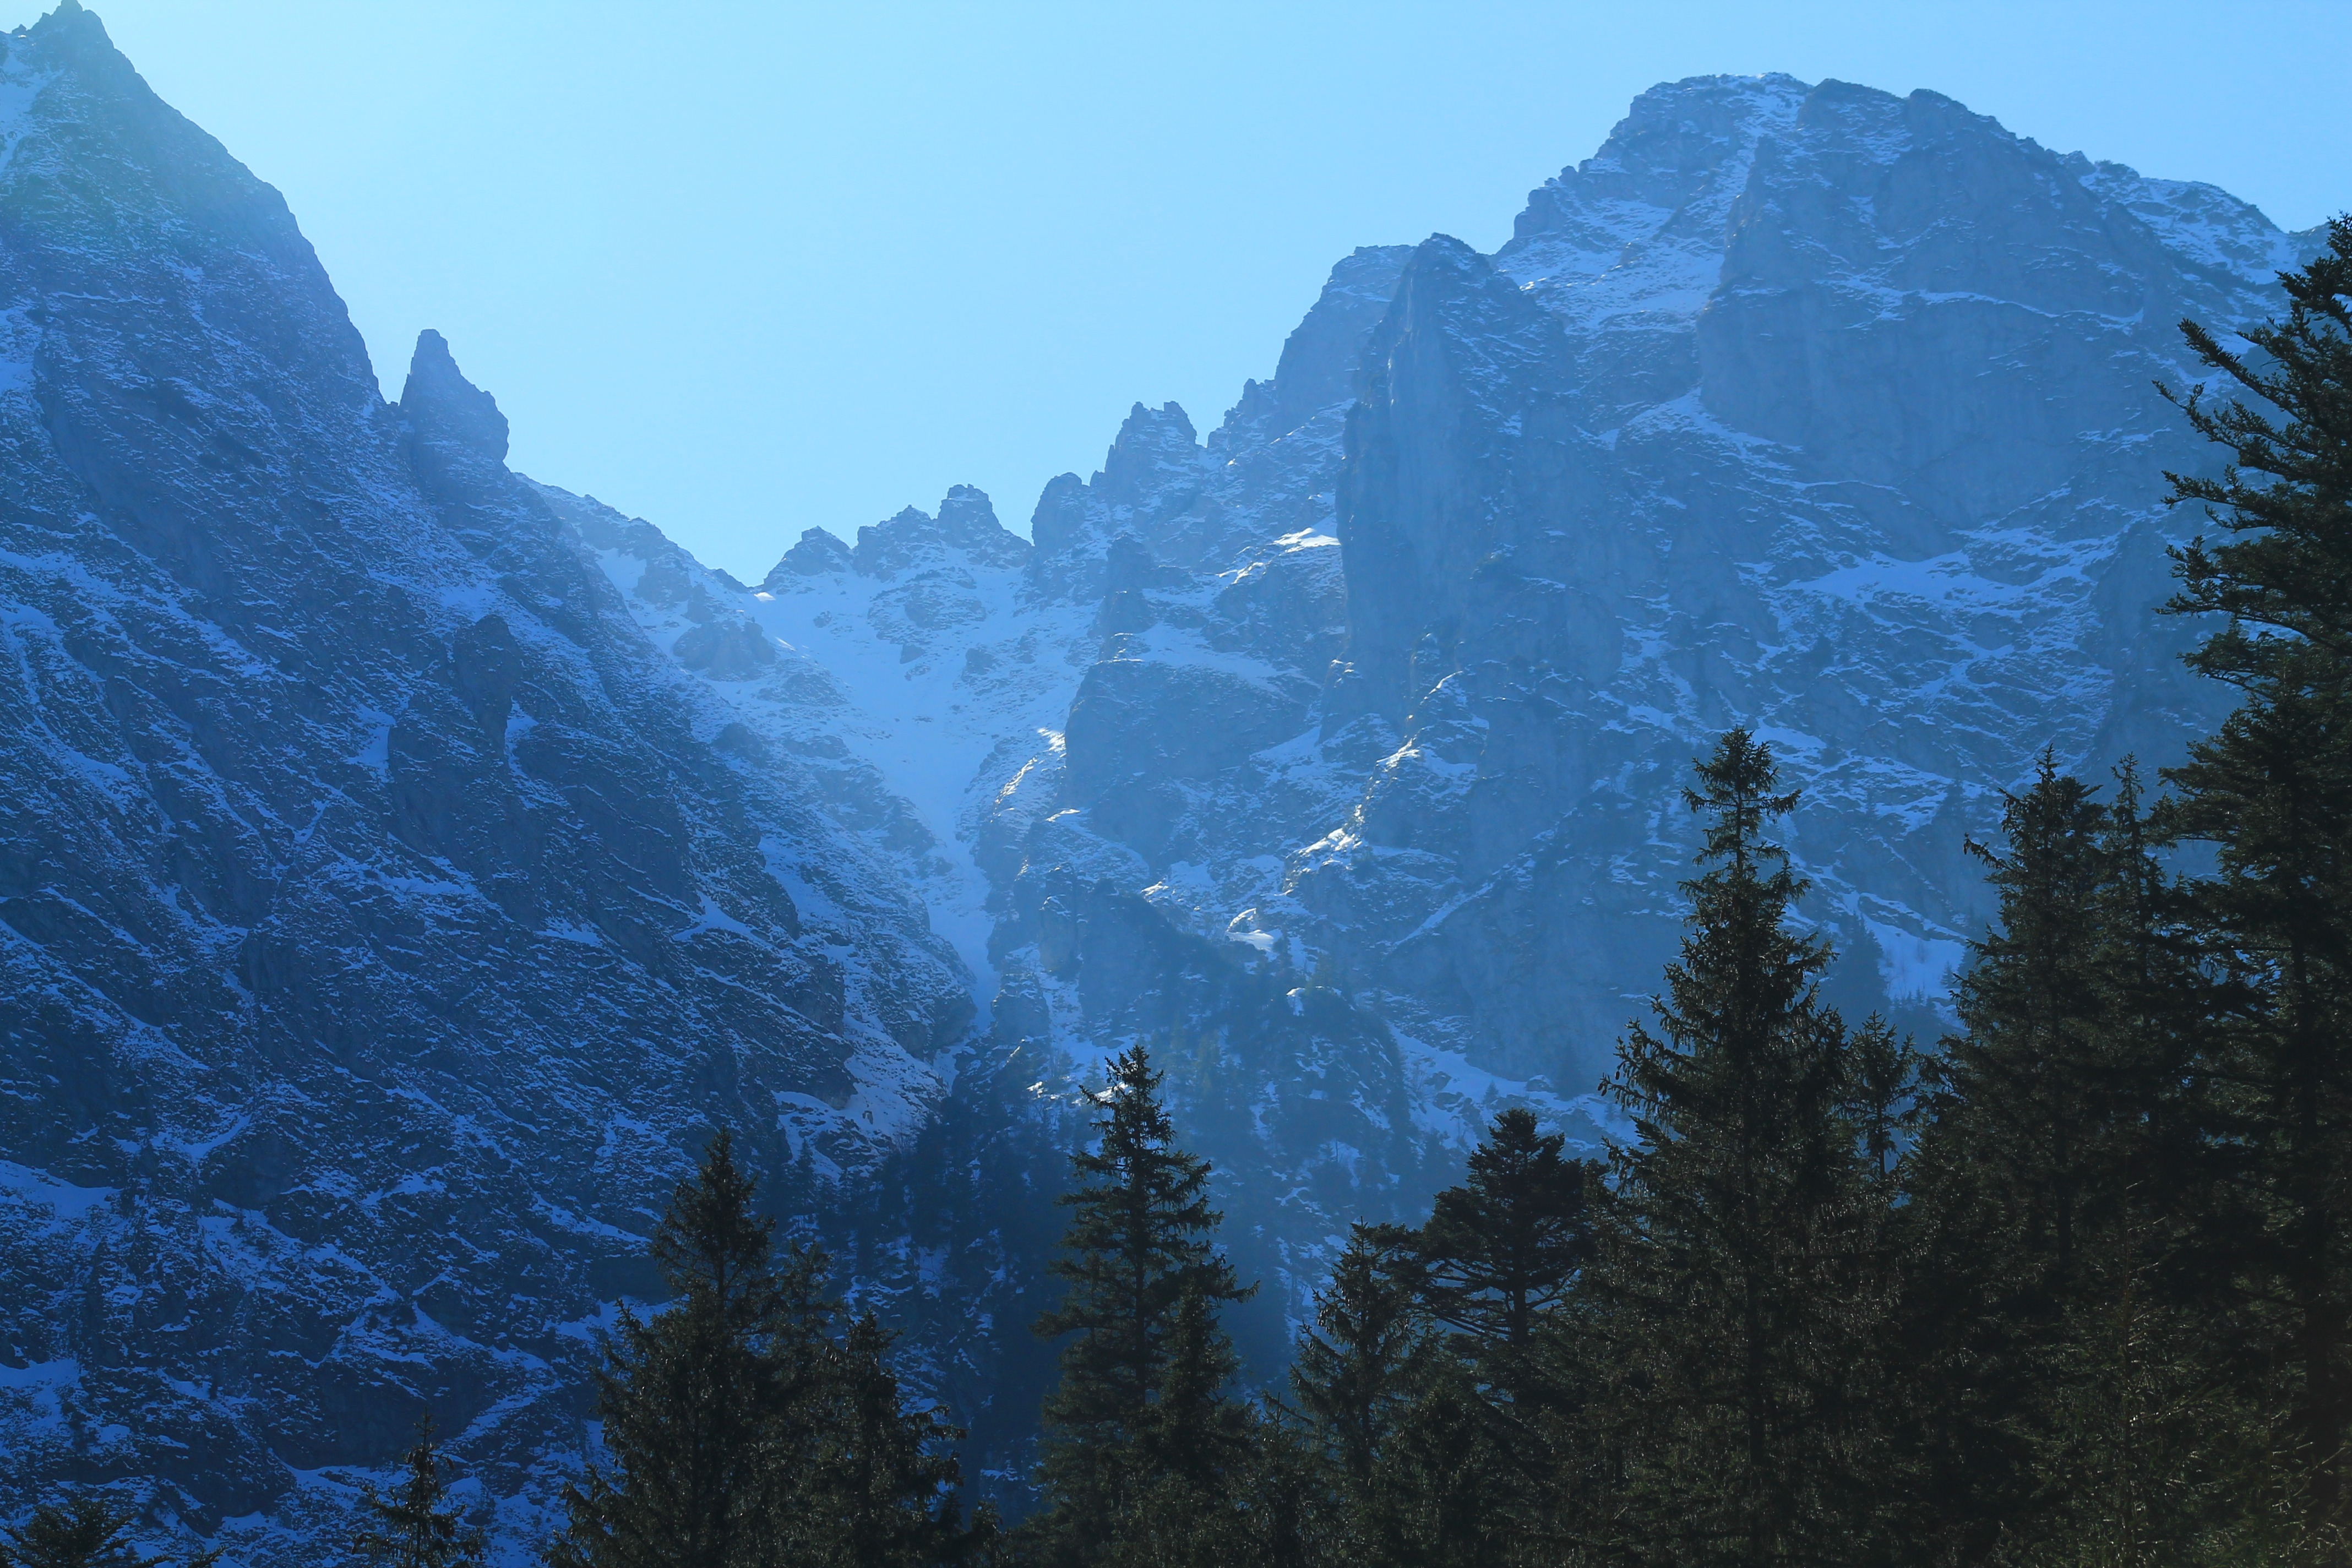
nature, forest, wilderness, mountain, snow, valley, mountain range, travel, ridge, summit, mountains, alps, landform, snowy landscape, tatra mountains, geographical feature, atmospheric phenomenon, mountainous landforms